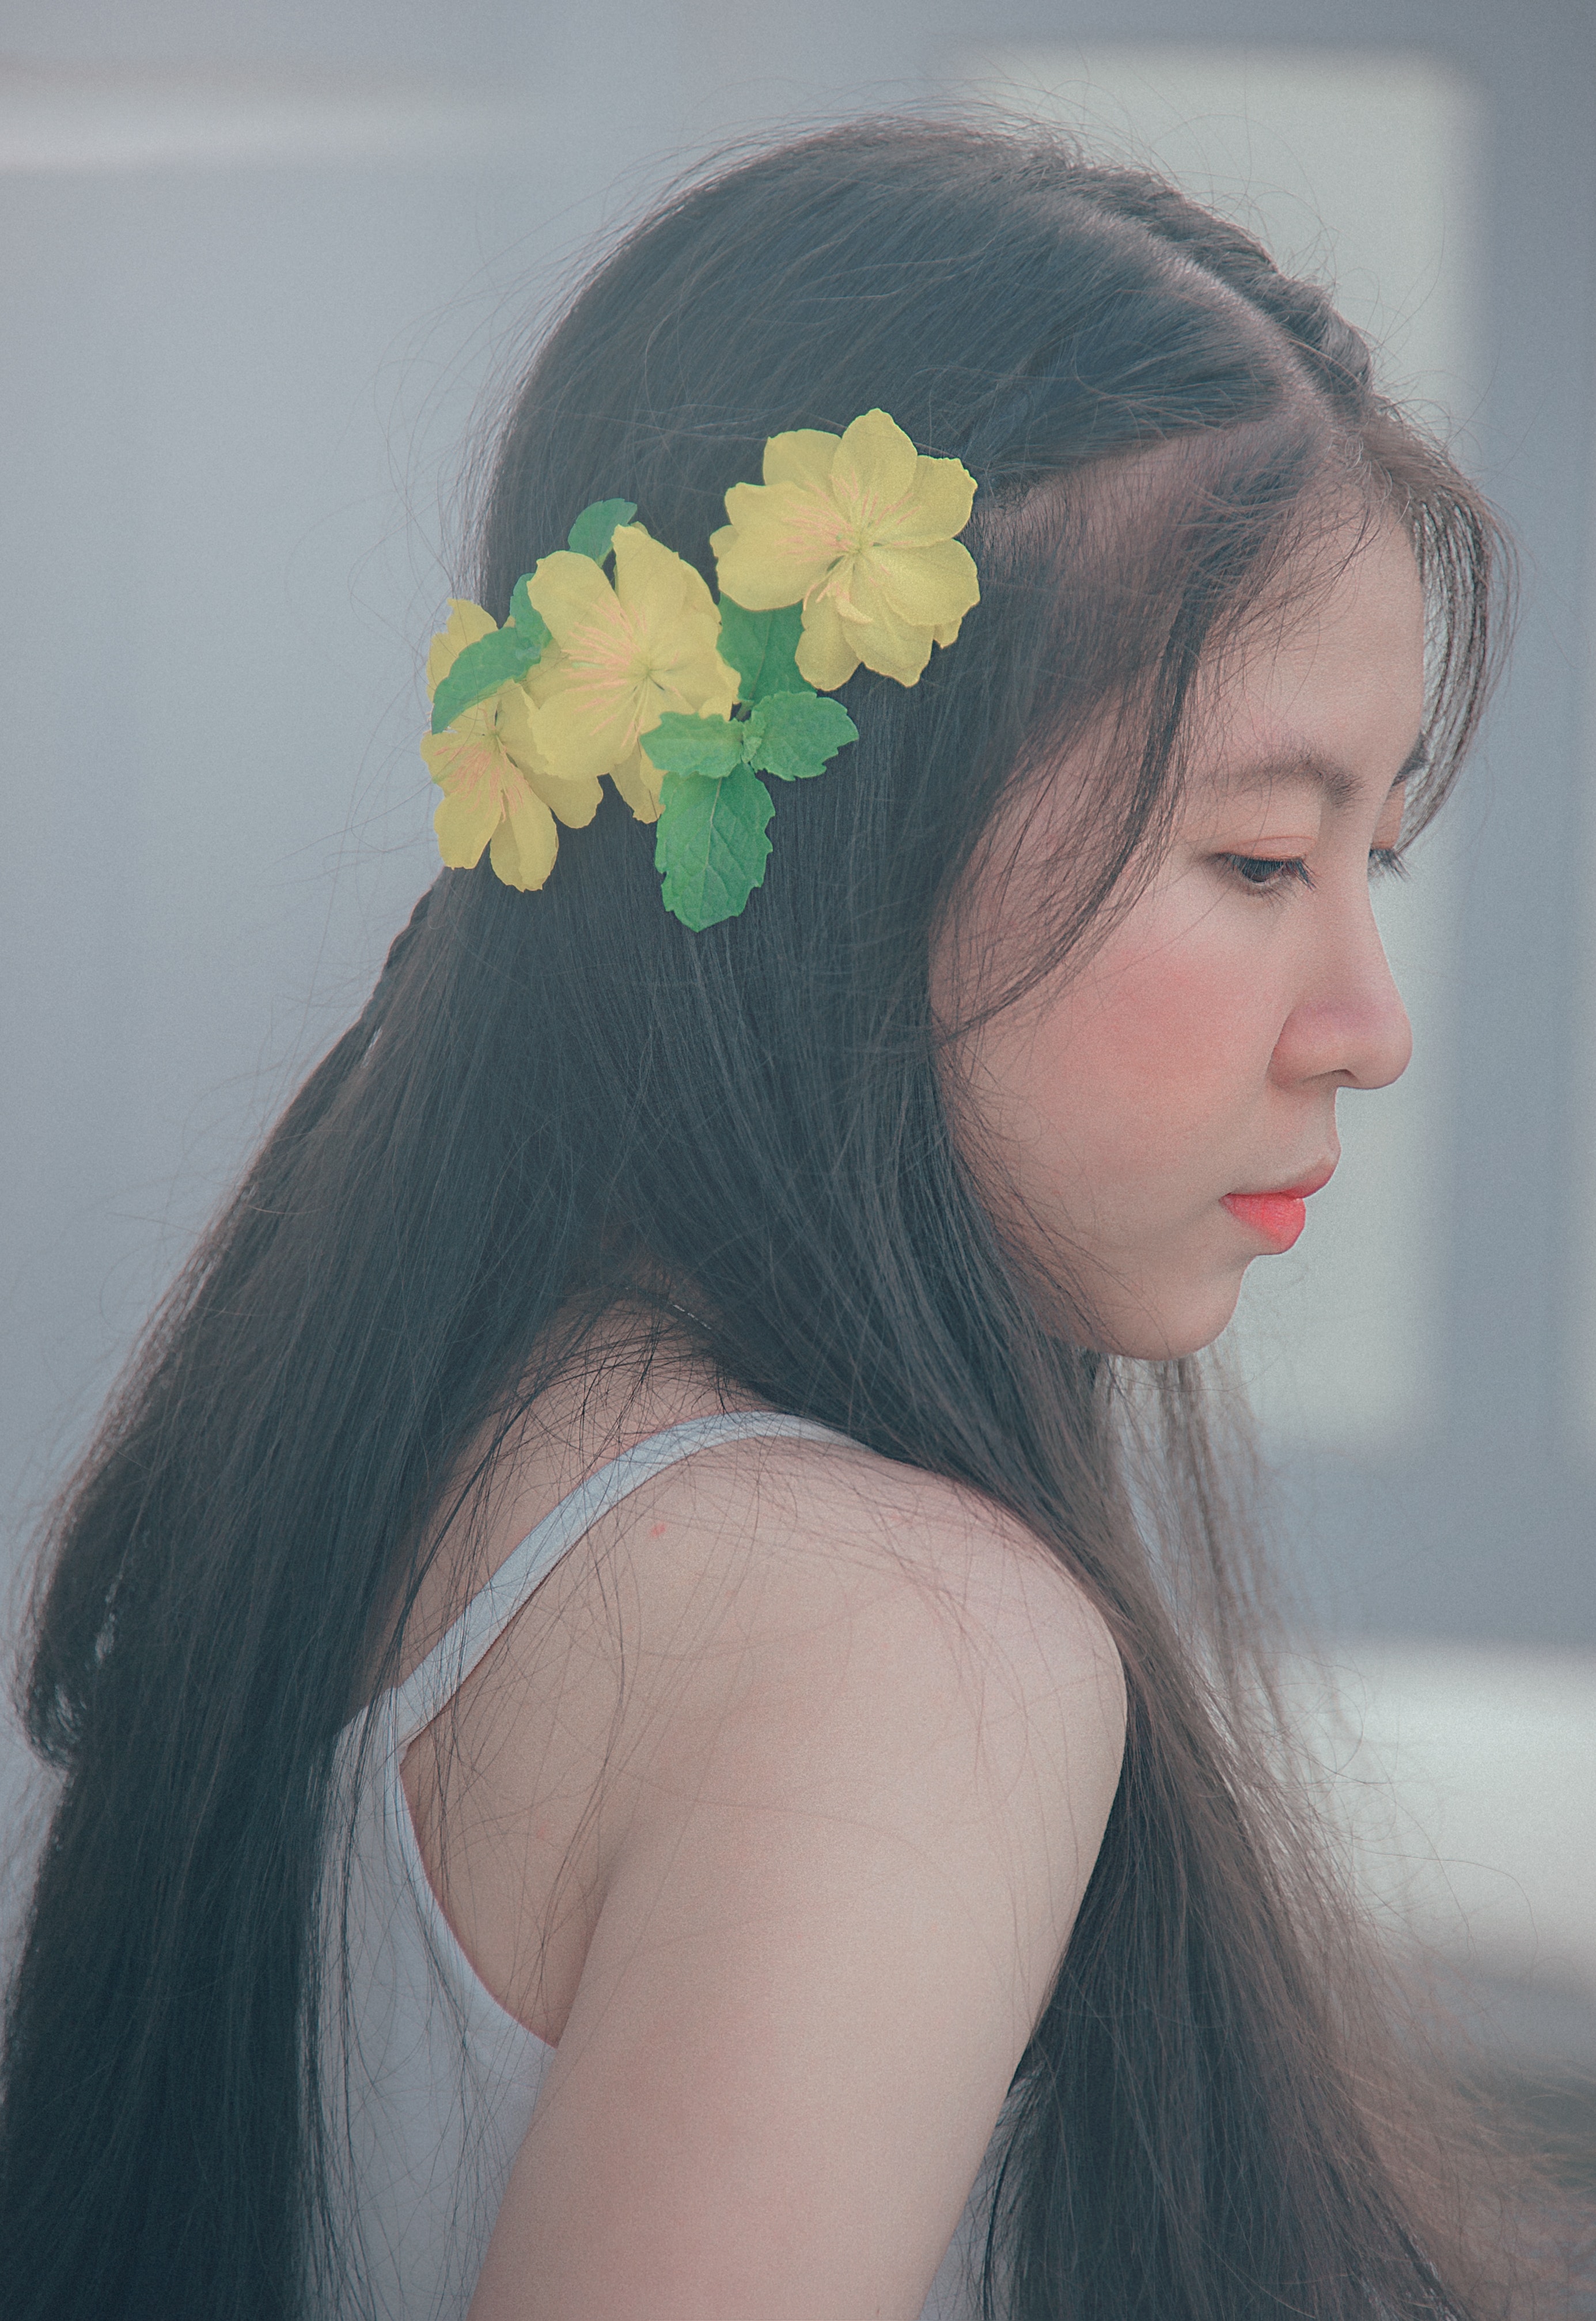
hair, hair accessory, headpiece, hairstyle, green, beauty, forehead, long hair, fashion accessory, headgear, headband, flower, brown hair, plant, black hair, ear, hair tie, bridal accessory, eyelash